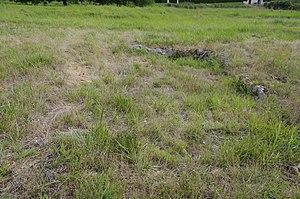
Vestiges de la villa gallo-romaine de Nontronneau. Après la campagne archéologique, le site a de nouveau été recouvert de sable
Cet article recense les monuments historiques de l'arrondissement de Nontron, dans le département de la Dordogne, en France.
La villa gallo-romaine de Lussas-et-Nontronneau est une villa située à Nontronneau, en France.